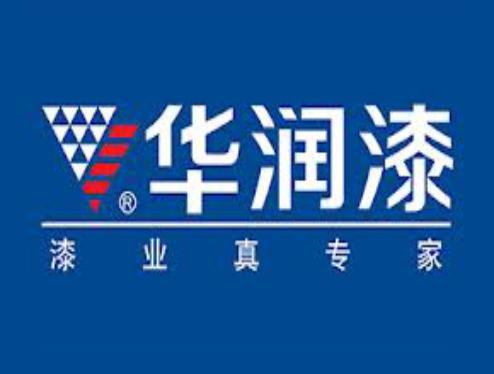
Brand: huarun
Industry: Others